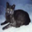
Label: cat